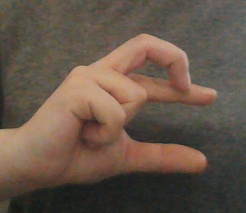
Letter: thal